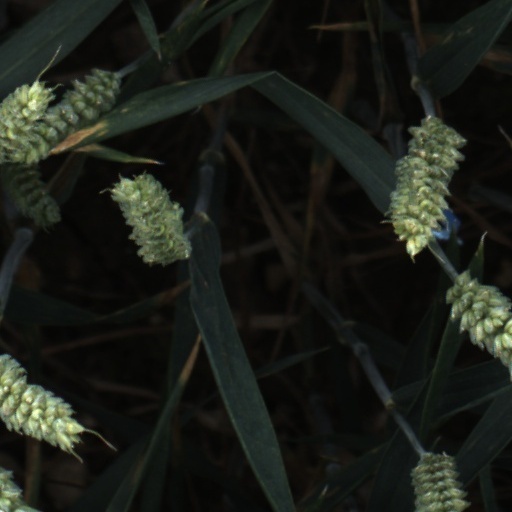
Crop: wheat